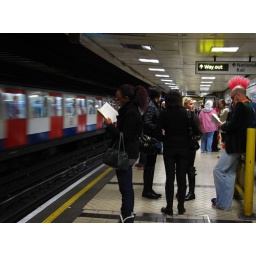
Underground, London, England... loved Mr Coolio, with his pink hair, orange shirt and shades on in the subway!